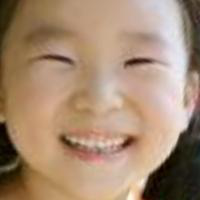
Age group: age 01-10